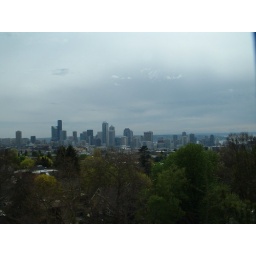
View of Seattle from top of old water tower in Volunteer Park.